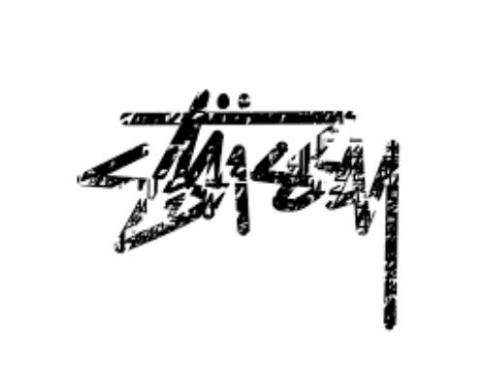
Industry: Clothes